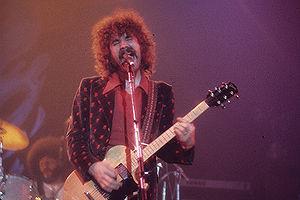
Bradley E. Delp est un musicien américain principalement connu pour être le chanteur de Boston. Surnommé « The Man with the golden voice », il est l'un des plus grands chanteurs de l'histoire du rock anglo-saxon au même titre que Freddie Mercury et dans une moindre mesure Steve Walsh, deux chanteurs aux tessitures similaires.